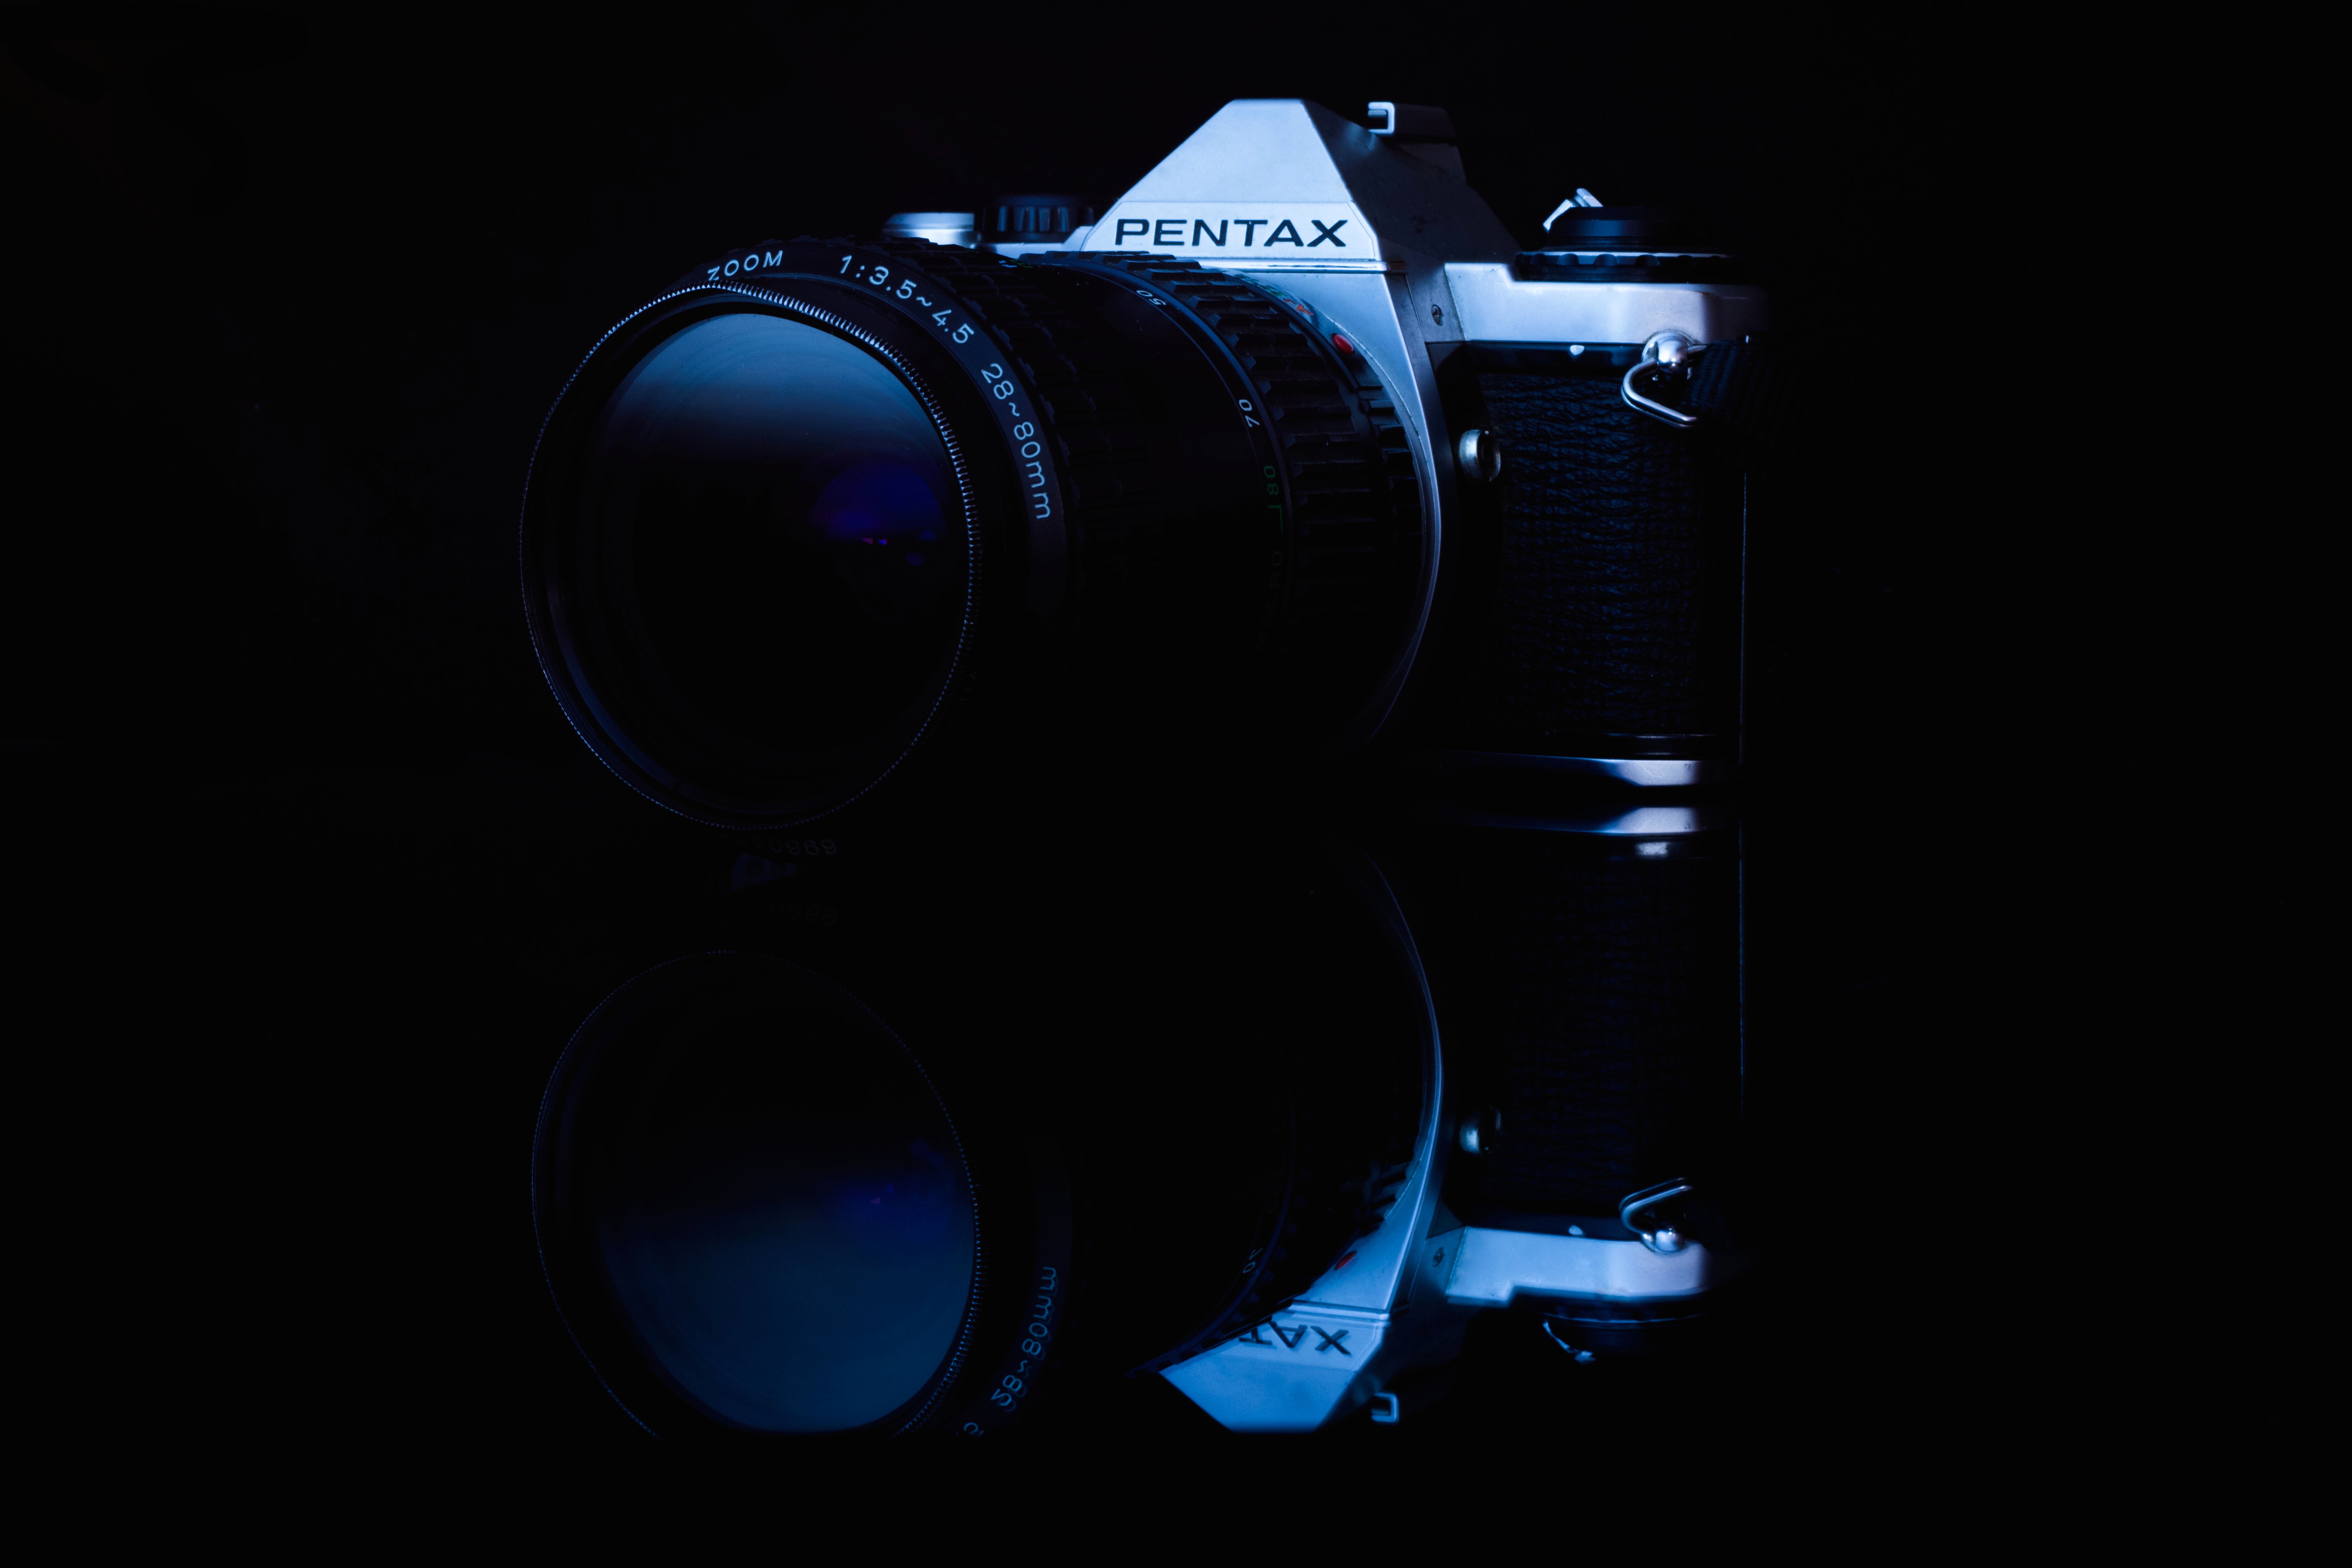
light, camera, dark, darkness, blue, black, lighting, pentax, screenshot, computer wallpaper, cameras optics